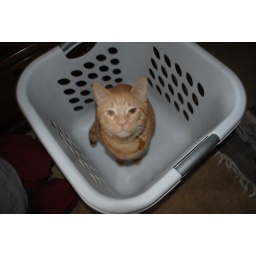
cat in a basket